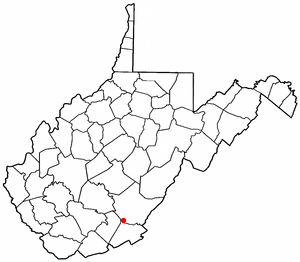
Alderson est une ville américaine située dans les comtés de Greenbrier et de Monroe en Virginie-Occidentale.